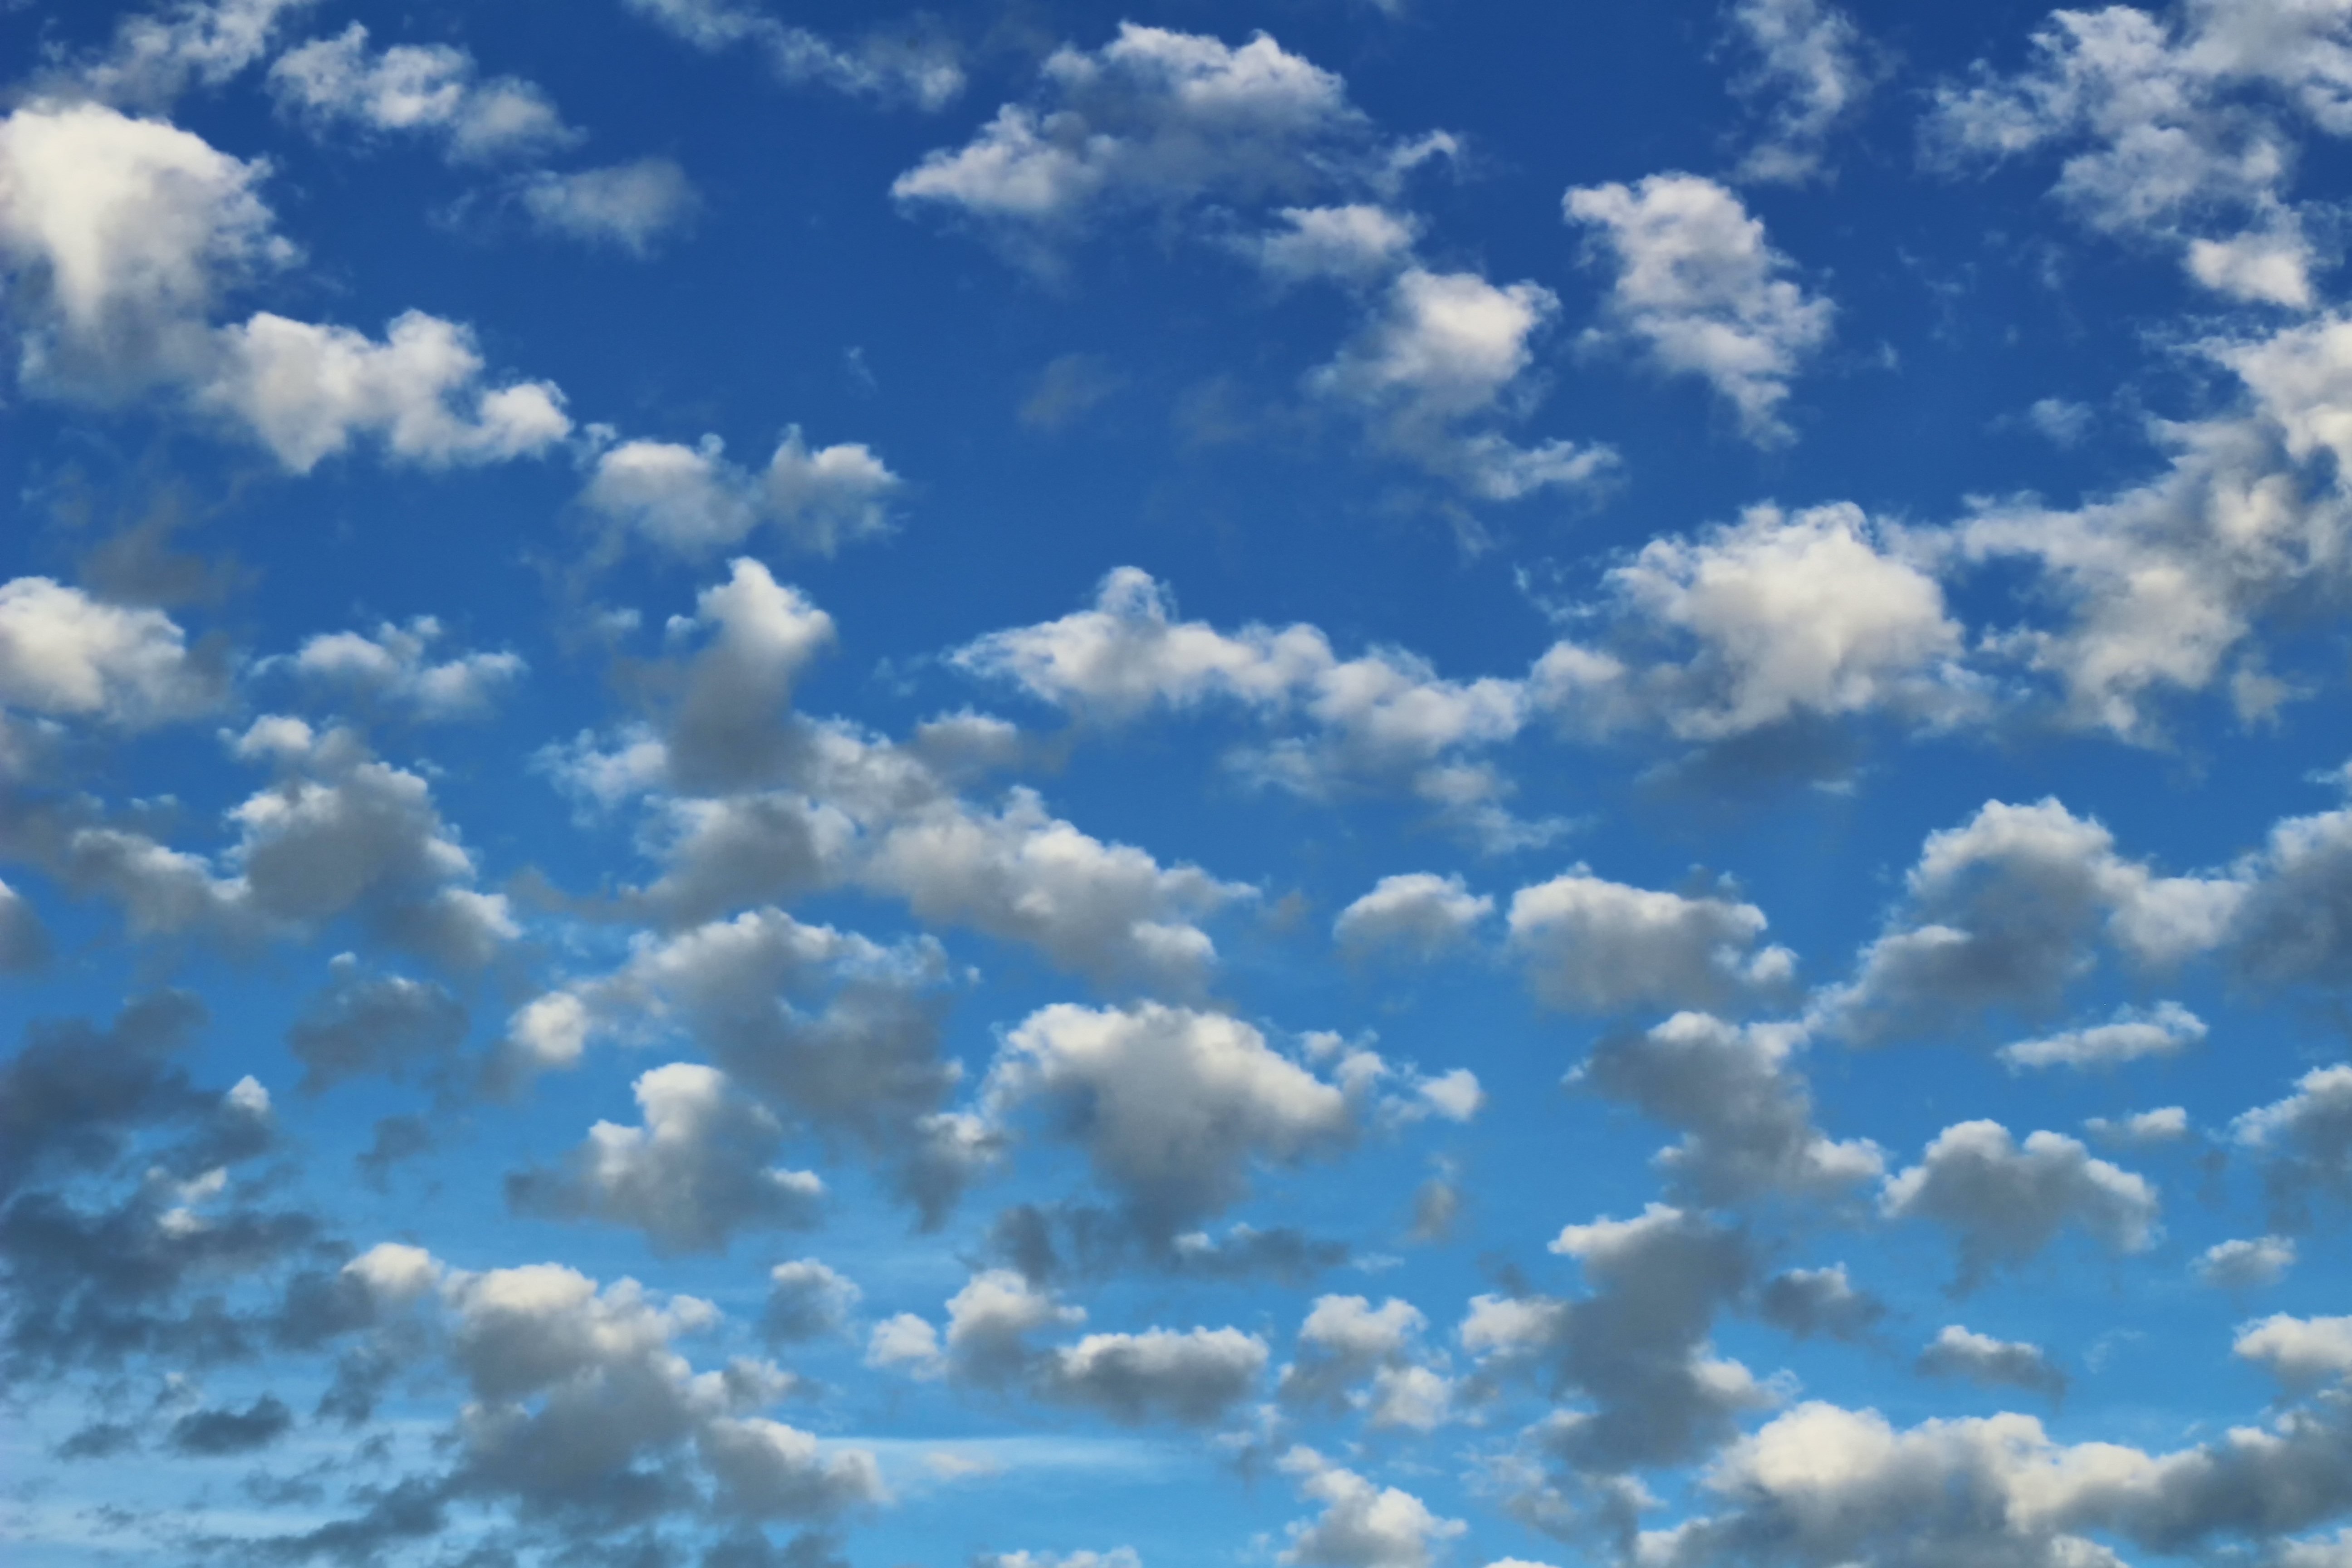
cloud, sky, sunlight, atmosphere, daytime, cumulus, clean, blue sky, clouds, sky clouds, meteorological phenomenon